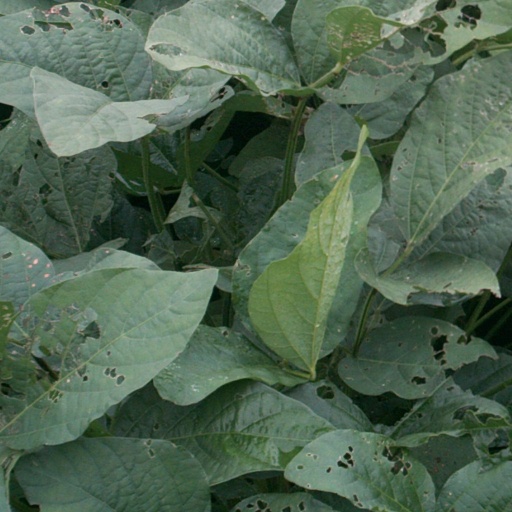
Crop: soybean